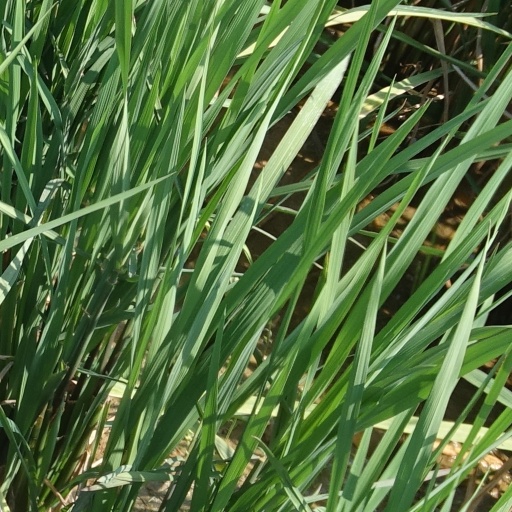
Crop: rice